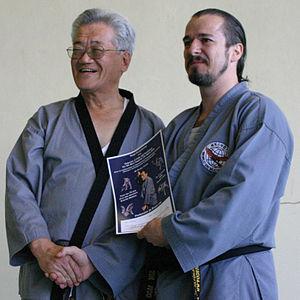
Ji Han Jae et GM Nicolas Tacchi au premier stage de Sin Moo Hapkido à Vandoeuvre-Lès-Nancy en France, en 2006
Ji Han-Jae est né à Andong, Gyeongsangbuk-do, Corée du Sud en 1936. Il est le principal réformateur du Hapkido et le fondateur du Sin Moo Hapkido.